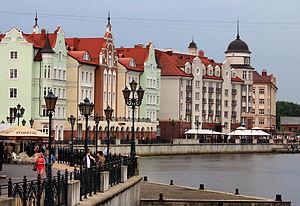
Kaliningrad, anciennement Königsberg en Prusse-Orientale, est une ville de Russie située dans une exclave territoriale, l'oblast de Kaliningrad, totalement isolée du reste du territoire russe, entre la Pologne et la Lituanie. Sa population s'élève à 475 100 habitants en 2018.